Wellsboro Armory

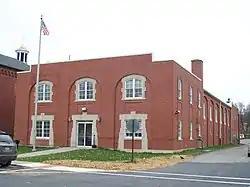
Wellsboro Armory, October 2009

Wellsboro Armory, is a historic National Guard armory located in Wellsboro, Pennsylvania, in Tioga County. It was built in 1932 for the Company I, 103rd Medical Regiment of the Pennsylvania National Guard. The armory consists of a brick building laid out on an "I" plan, with a two-story drill hall sandwiched between a two-story administrative section and two-story garage.